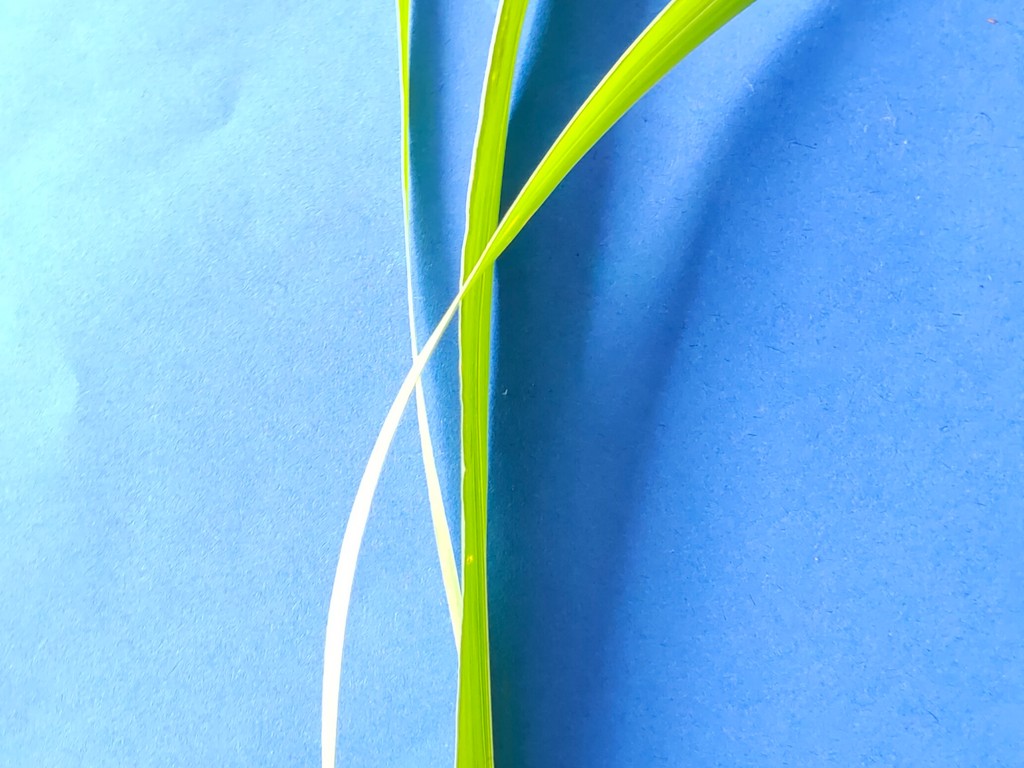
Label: Healthy